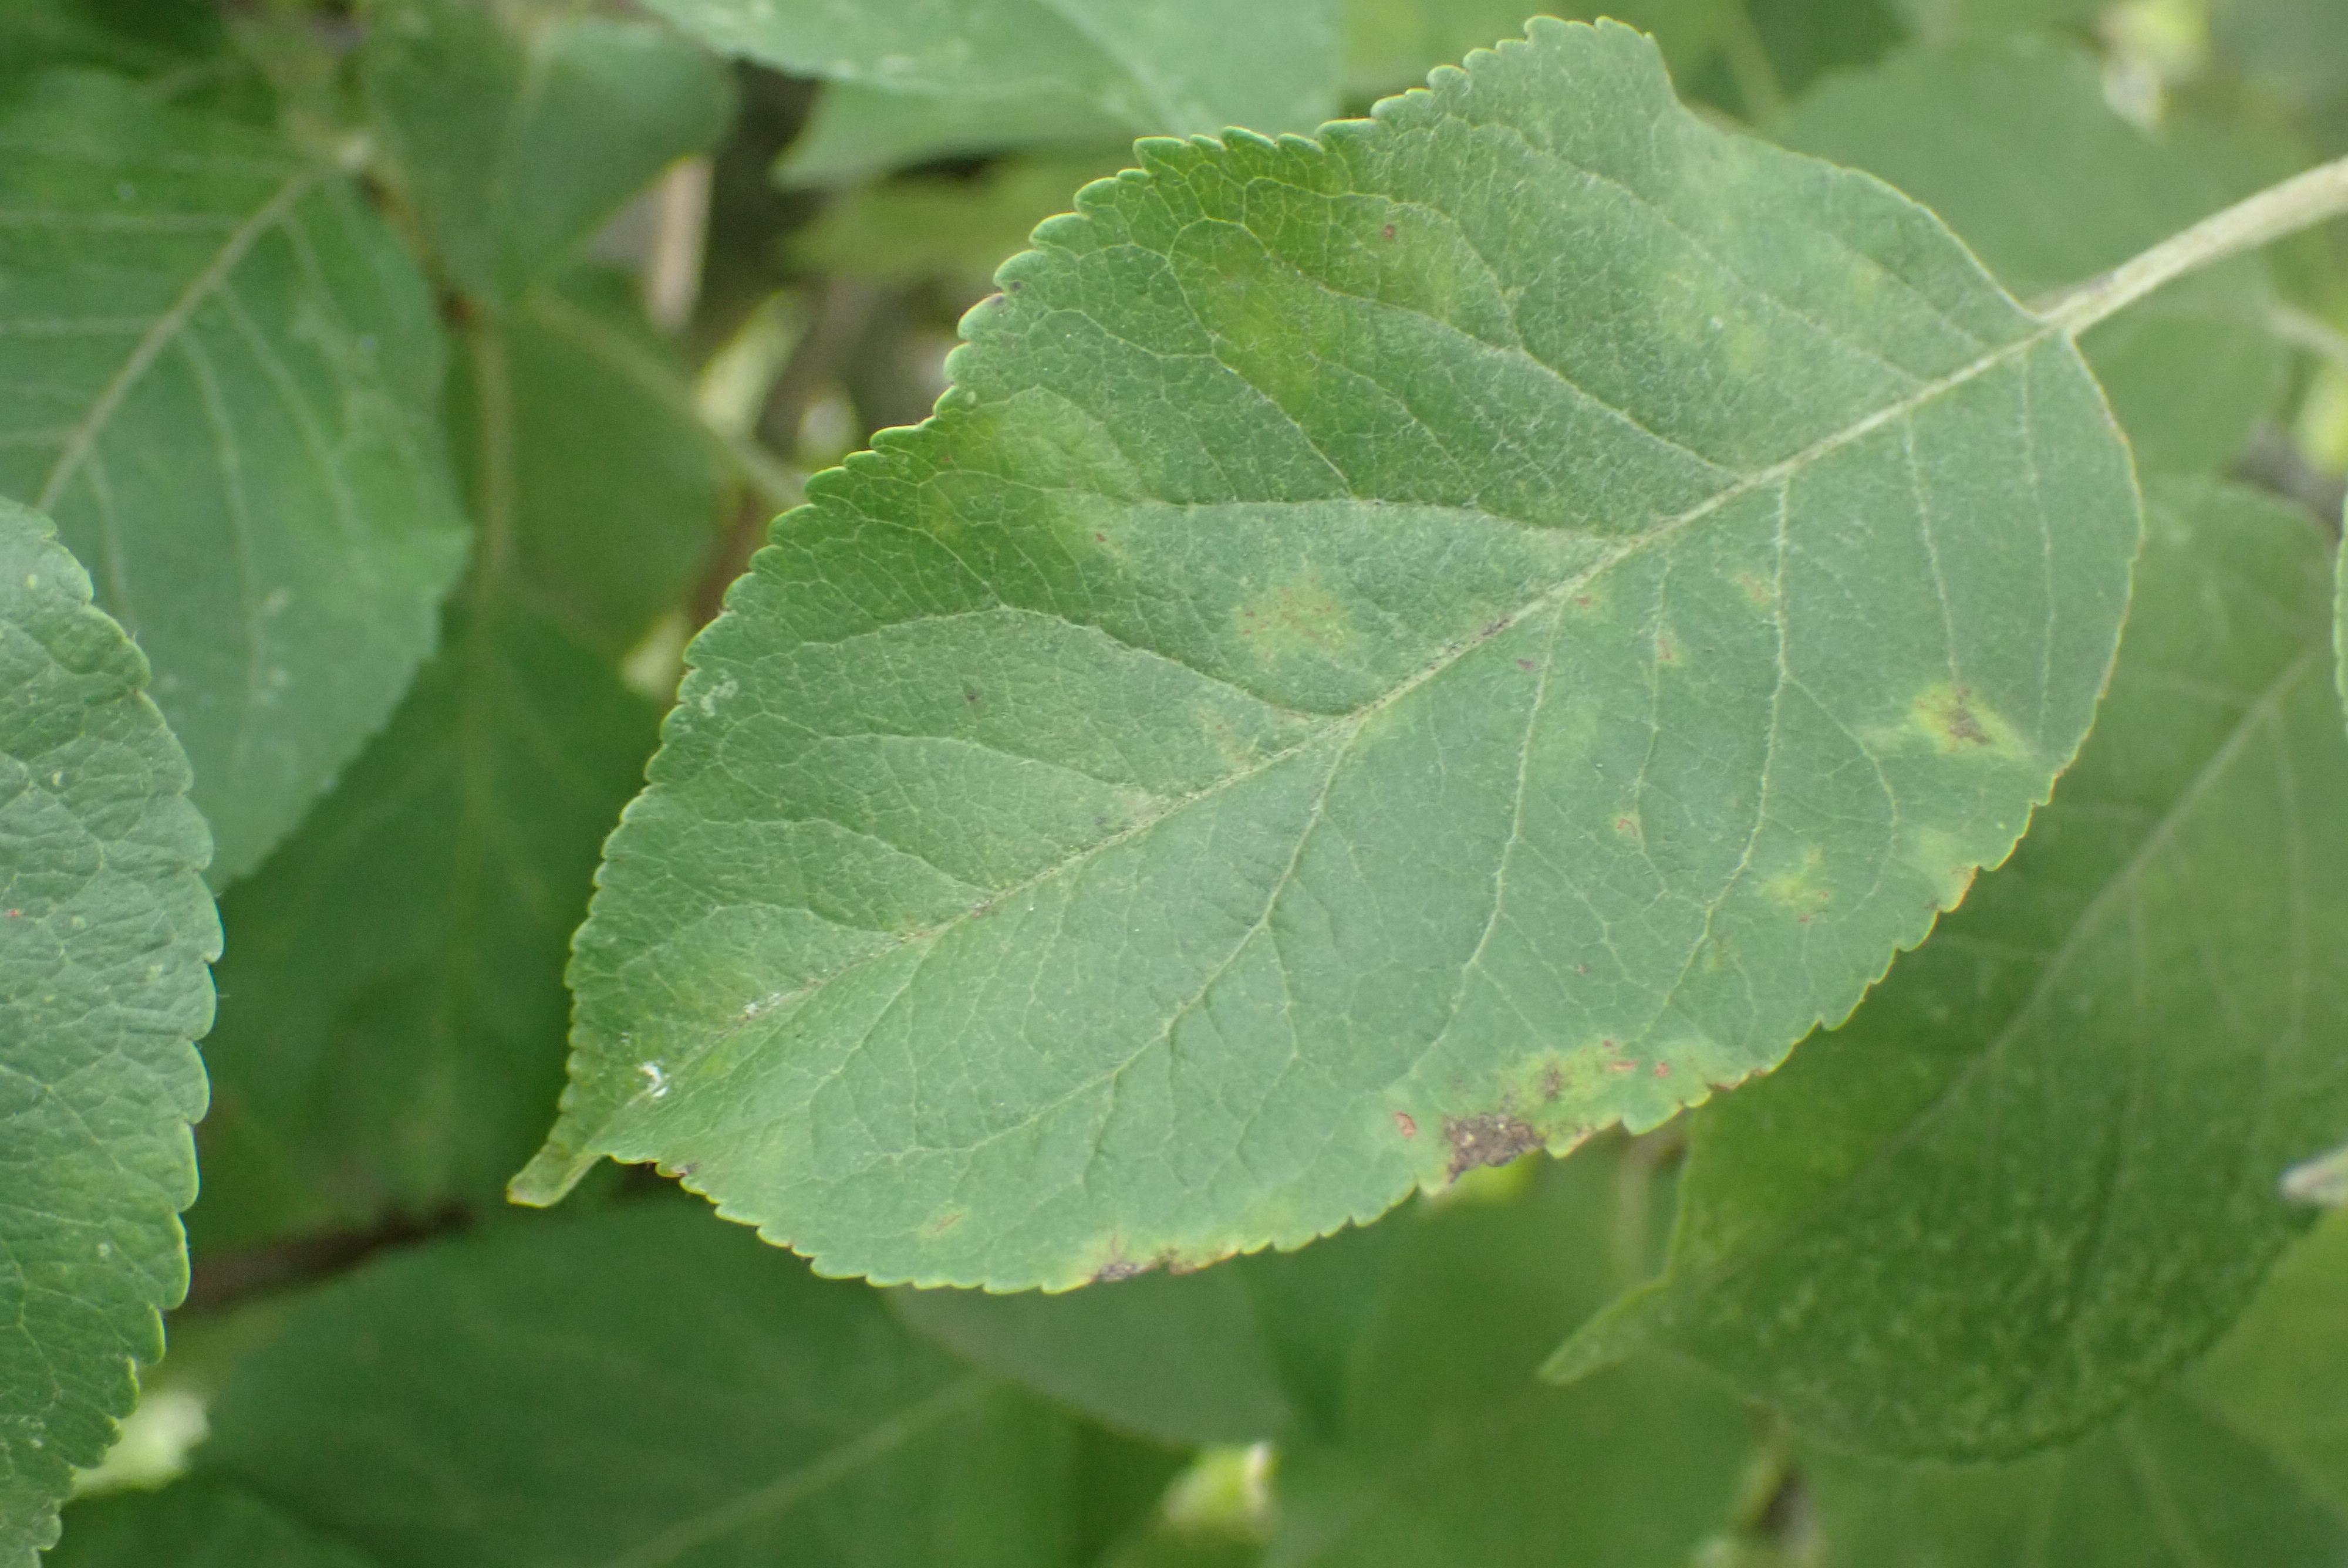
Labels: scab